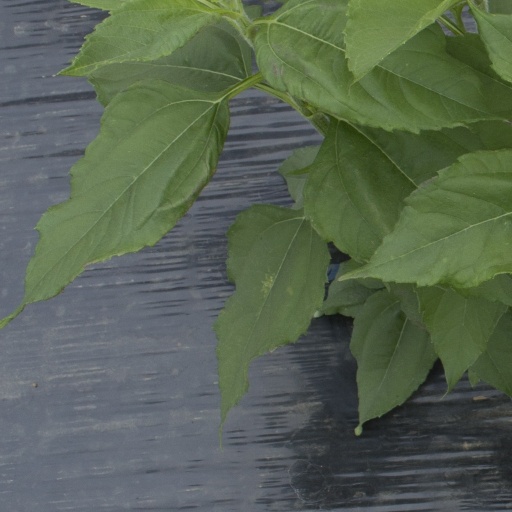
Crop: Jerusalem artichoke